Arnold Drive Bridge

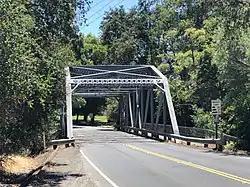
Arnold Drive Bridge in 2018

The Arnold Drive Bridge (also called the Jim Berkland Memorial Bridge and the Sonoma Creek Bridge) is a historic truss bridge in Eldridge, California in the United States. The bridge was built in 1930 over Sonoma Creek. The bridge serves as a connecting point between Eldridge and the village of Glen Ellen. In 1998, the bridge was named a historic bridge by the Sonoma League for Historic Preservation and was named a historic landmark by the County of Sonoma.